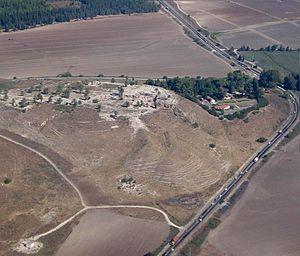
L'Israël antique désigne des populations qui ont vécu dans les territoires actuels d'Israël et de Palestine dont le récit national est donné par la Bible hébraïque. Celle-ci présente les Israélites comme descendants d'une même famille, divisés en douze tribus indépendantes puis fédérés en un royaume unifié qui se scinde ultérieurement. L'archéologie tend en revanche à situer les débuts de leur histoire aux derniers siècles du IIᵉ millénaire av. J.‑C., après l'effondrement des grands empires égyptien et hittite dominant le Proche-Orient. Des sociétés sédentaires émergent alors dans les hautes terres situées entre la plaine côtière palestinienne et le Jourdain, où se développent par la suite des entités politiques qui deviennent de plus en plus complexes, jusqu'à l'apparition de deux royaumes, Israël au nord et Juda au sud, peut-être issus de la scission d'un royaume unique. Ces deux États connaissent ensuite des fortunes diverses. Prospère, organisé autour de sa capitale Samarie, le premier est finalement vaincu et absorbé par les Assyriens en 722 av. J.-C., qui ne parviennent pas à faire subir le même sort au second.